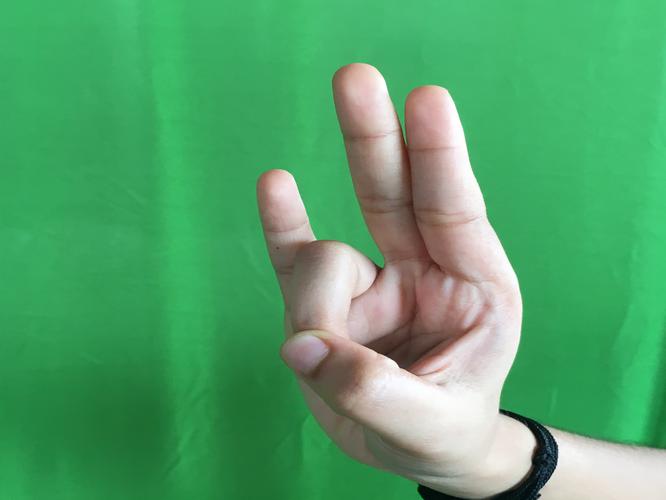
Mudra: Mayura
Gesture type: single_hand